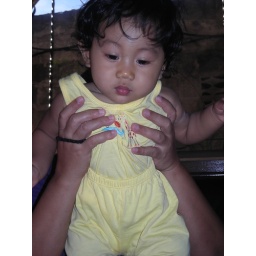
Looking very cute in his new yellow outfit.